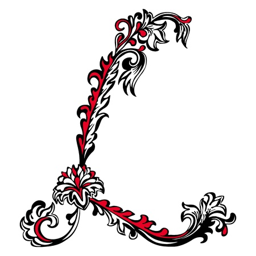
initial letter l on a white background abstract floral pattern vector